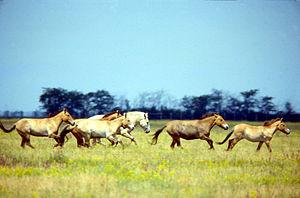
Cet article recense les sites inscrits au patrimoine mondial en Ukraine.
Ascania-Nova est une réserve naturelle protégée, reconnue en tant que réserve de biosphère par l'UNESCO depuis 1983, située dans l’Oblast de Kherson, dans le sud de l'Ukraine, à 60 km au sud-est de la ville de Kakhovka, près de la Mer Noire. Elle se situe dans la région de steppe de la Tavriya et couvre au total environ 300 km². C'est l'une des rares régions d'Europe dans laquelle on trouve encore une végétation steppique à peu près originelle. L'endroit dispose d'un zoo d'acclimatation et d'un jardin botanique. On peut y rencontrer plus de 50 espèces animales rares, locales ou implantées, parmi lesquelles le cheval de Przewalski, dont subsiste ici le plus important groupe maintenu en captivité. Parmi les espèces acclimatées on peut mentionner des autruches, des bisons, des antilopes, des chevaux sauvages, des lamas, des zèbres et de nombreuses espèces d'oiseaux. Plus de 200 espèces de feuillus et de conifères ont été apportées et plantées dans le jardin botanique entre 1885 et 1902.